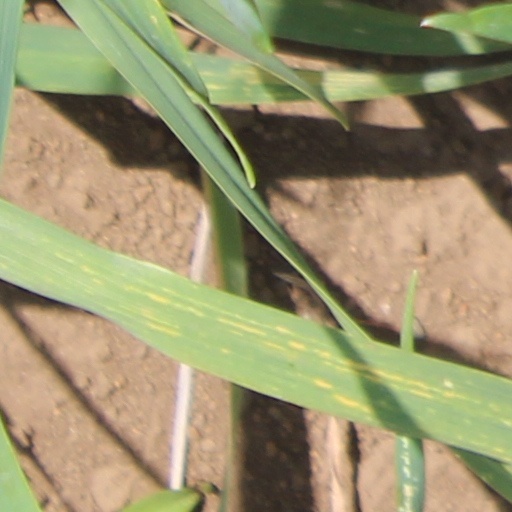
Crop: wheat